Dana Leong

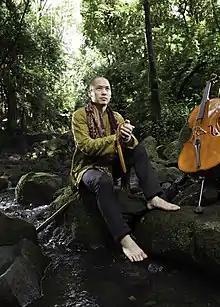
Dana Leong in 2014

Dana Leong is a 2011 Latin Grammy Award Winning multi-instrumentalist, composer, producer, US Ambassador of Music, adventurer, philanthropist & entrepreneur from the San Francisco Bay Area, who is known for mixing elements of traditional instruments such as his electric cello and trombone with electronic music and visuals.